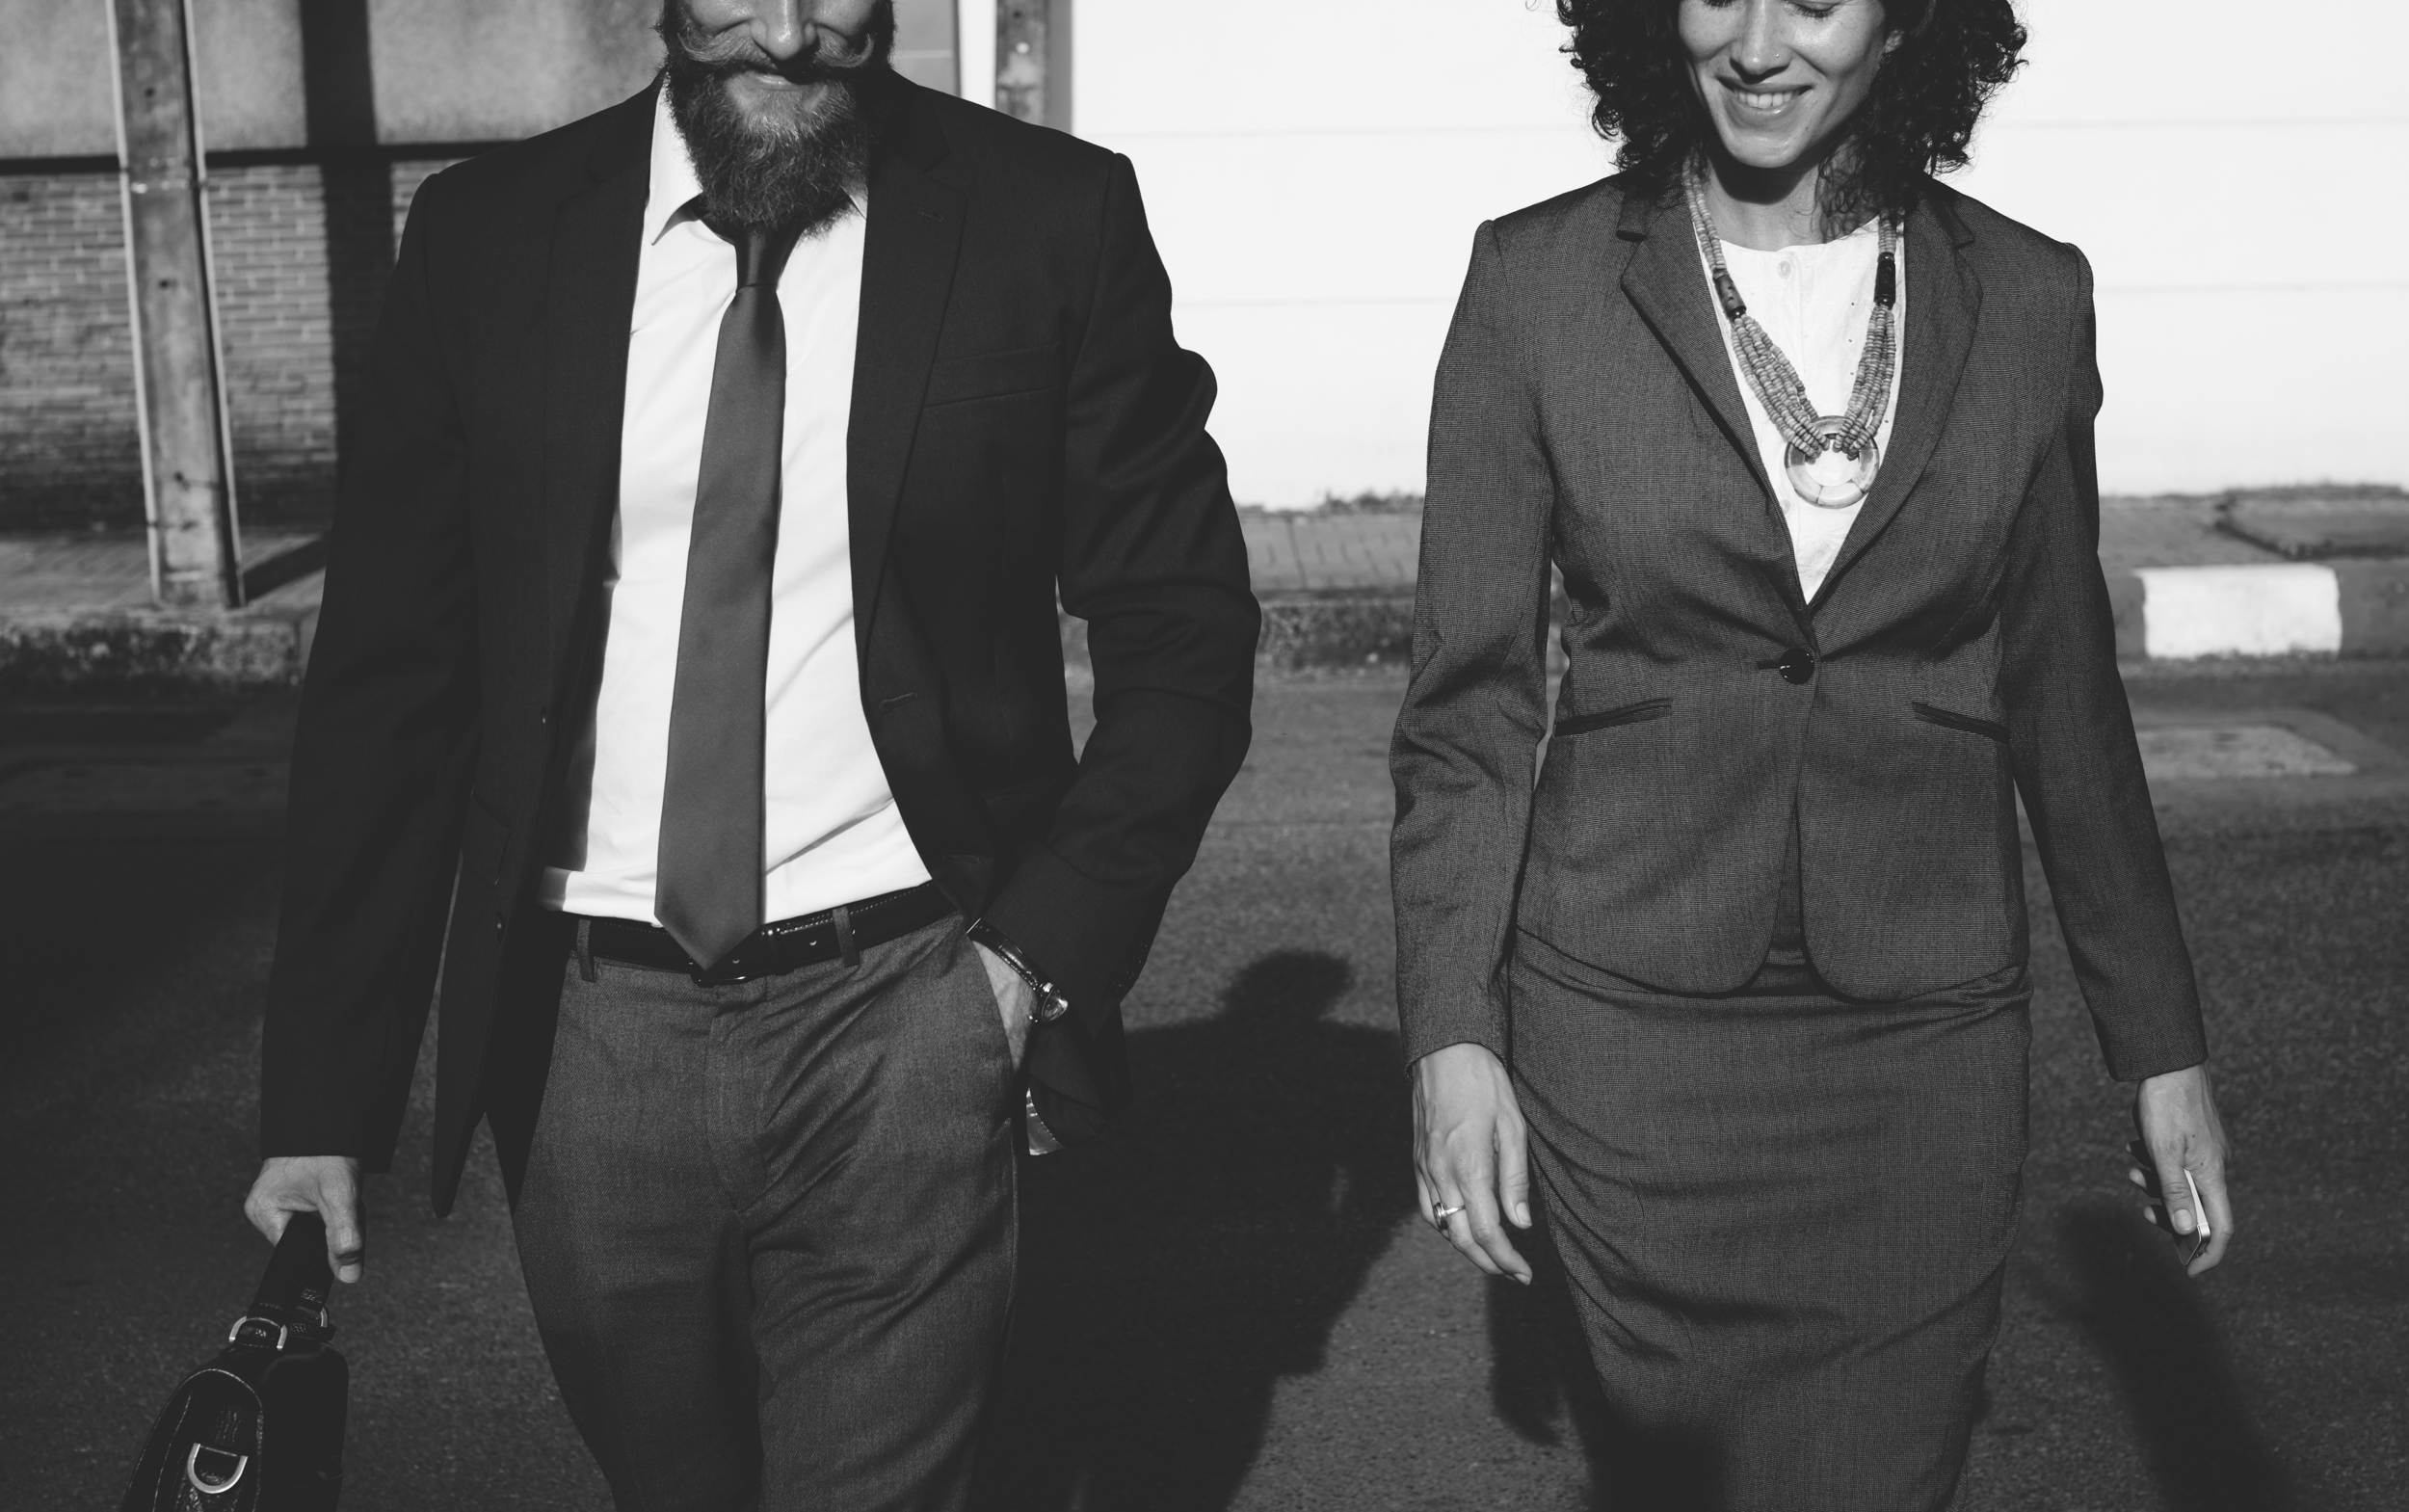
photograph, suit, standing, snapshot, fashion, black and white, blazer, formal wear, outerwear, white collar worker, photography, monochrome, monochrome photography, tuxedo, style